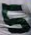
Number: 5